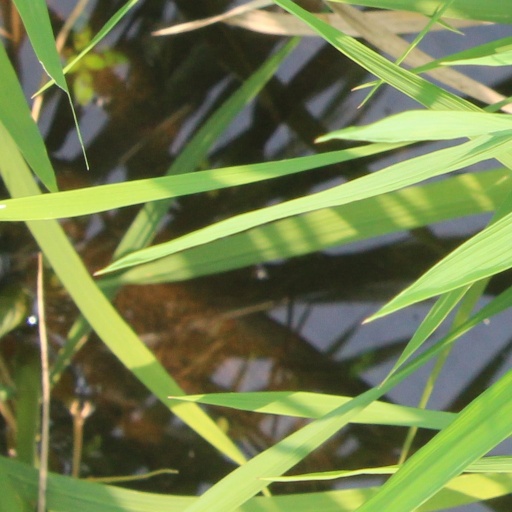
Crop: rice